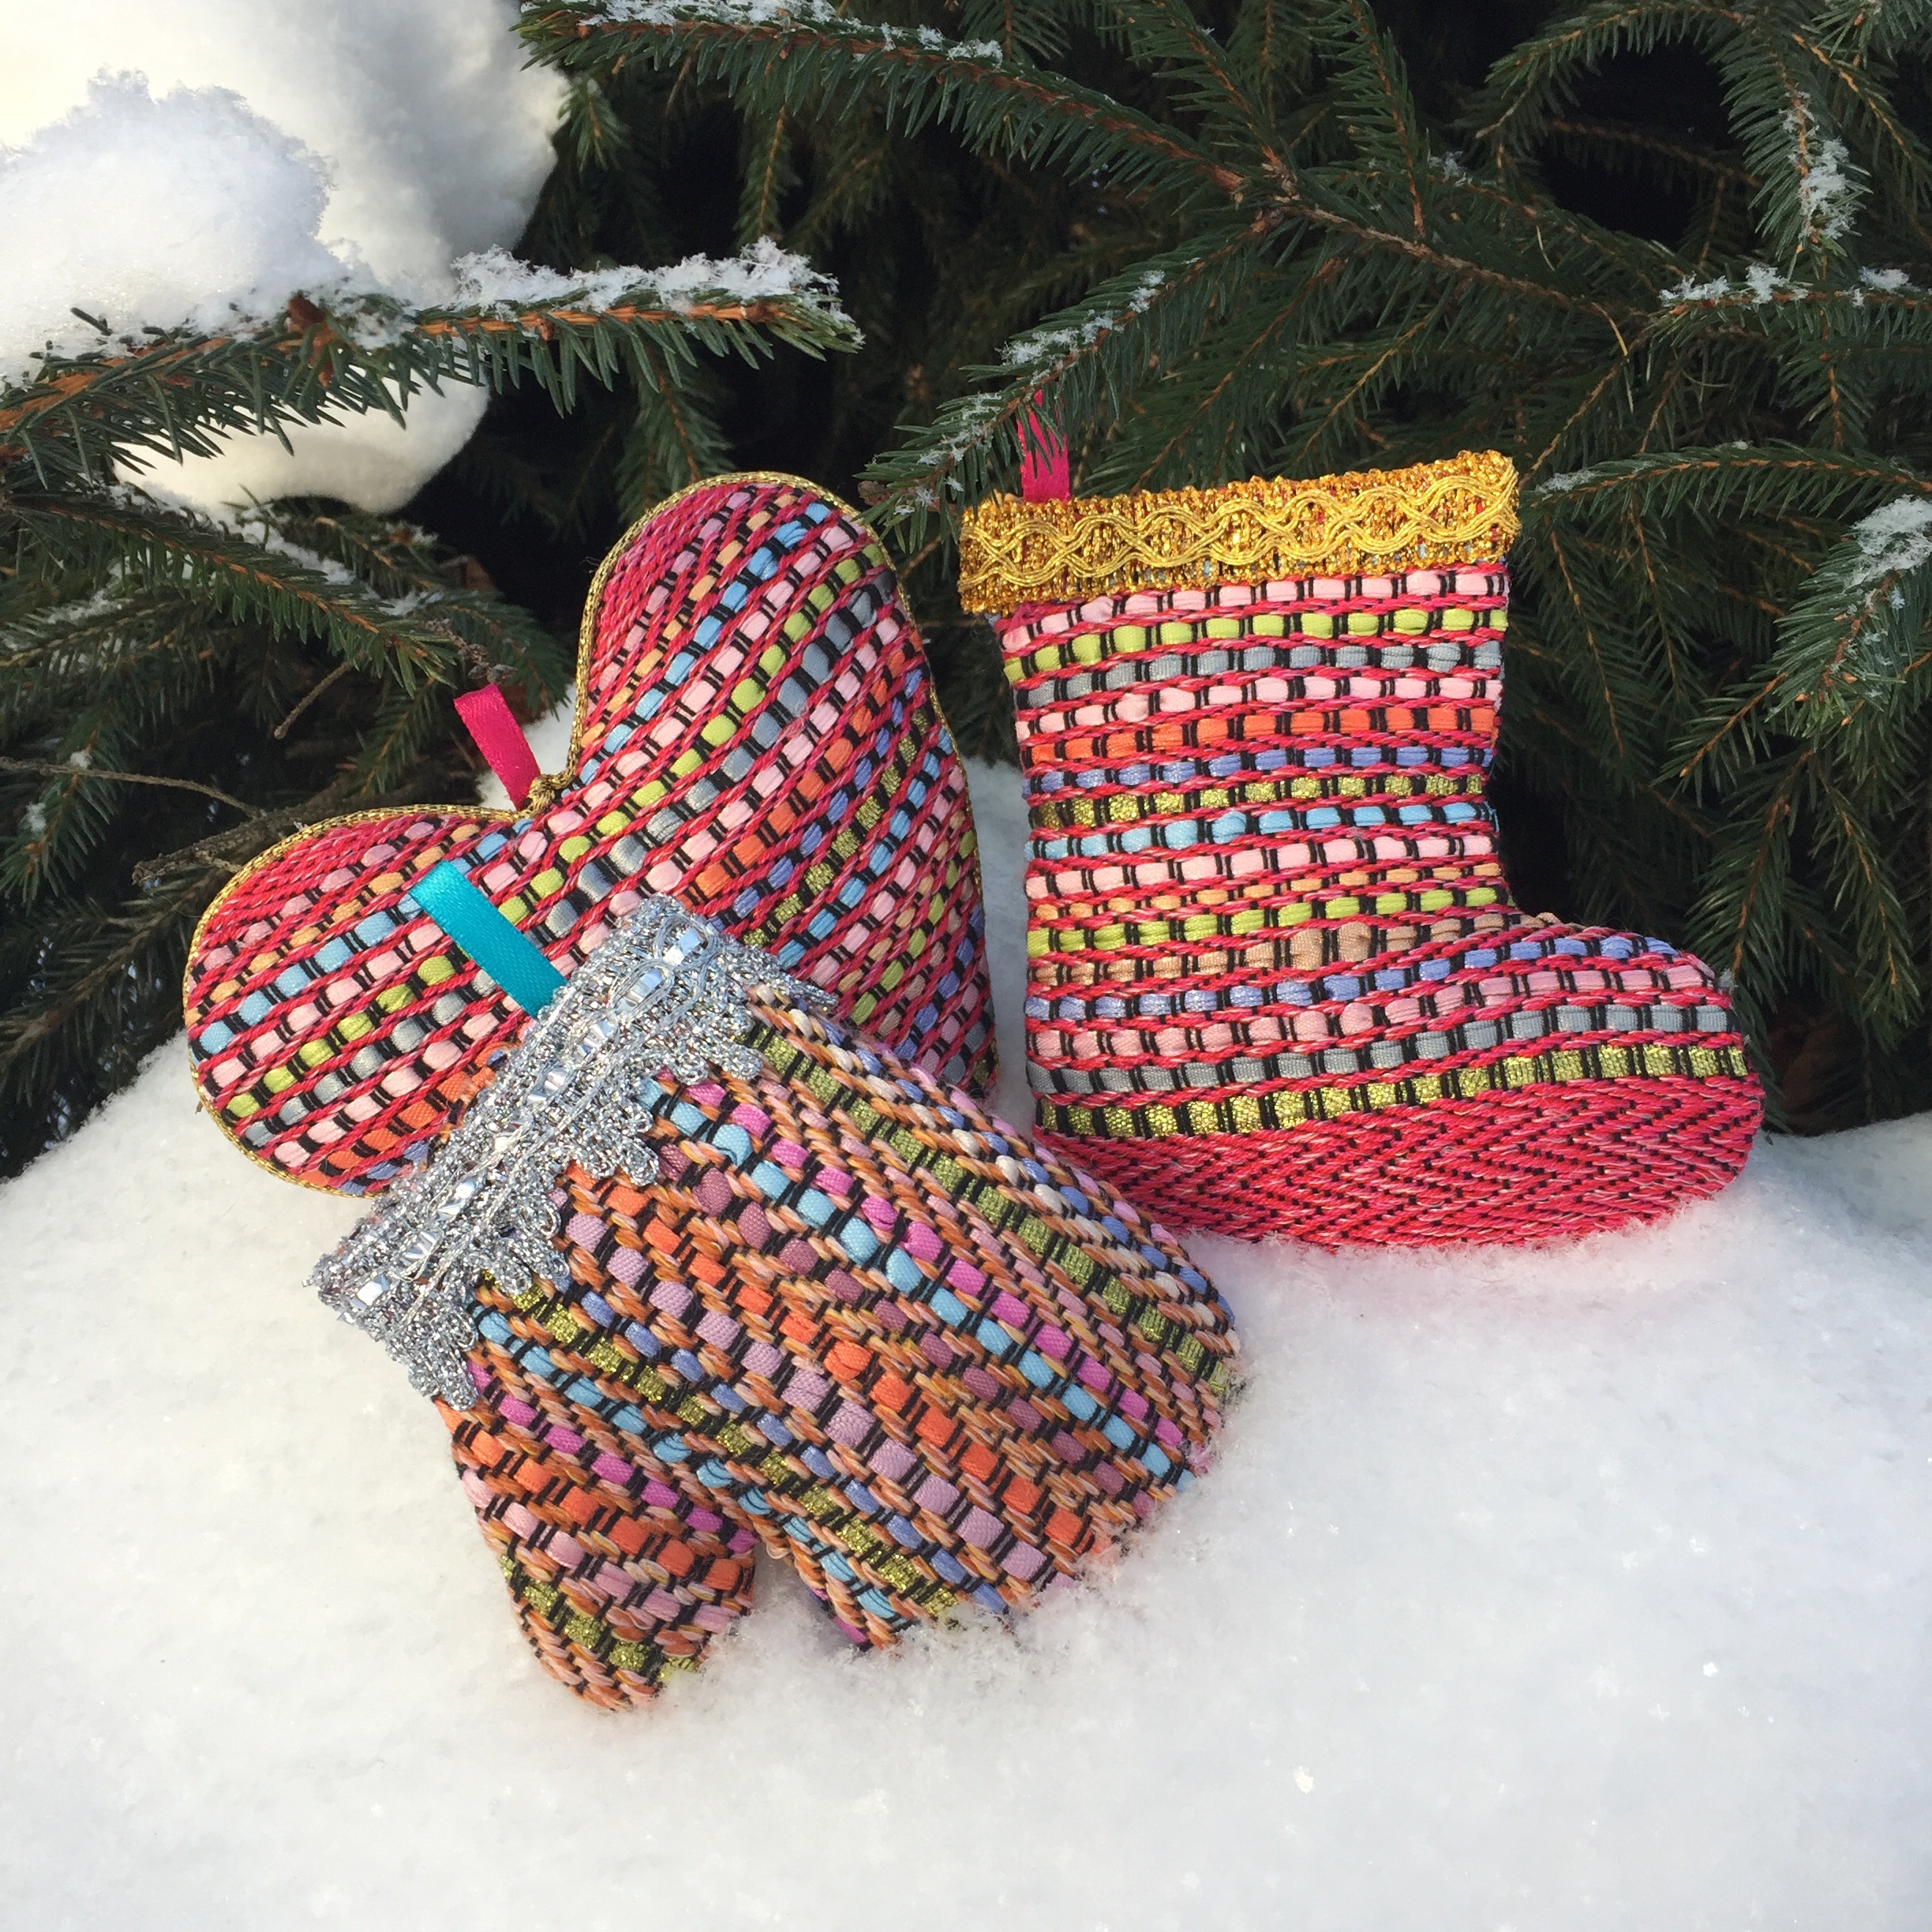
snow, pattern, christmas tree, christmas decoration, crochet, textile, art, design, mittens